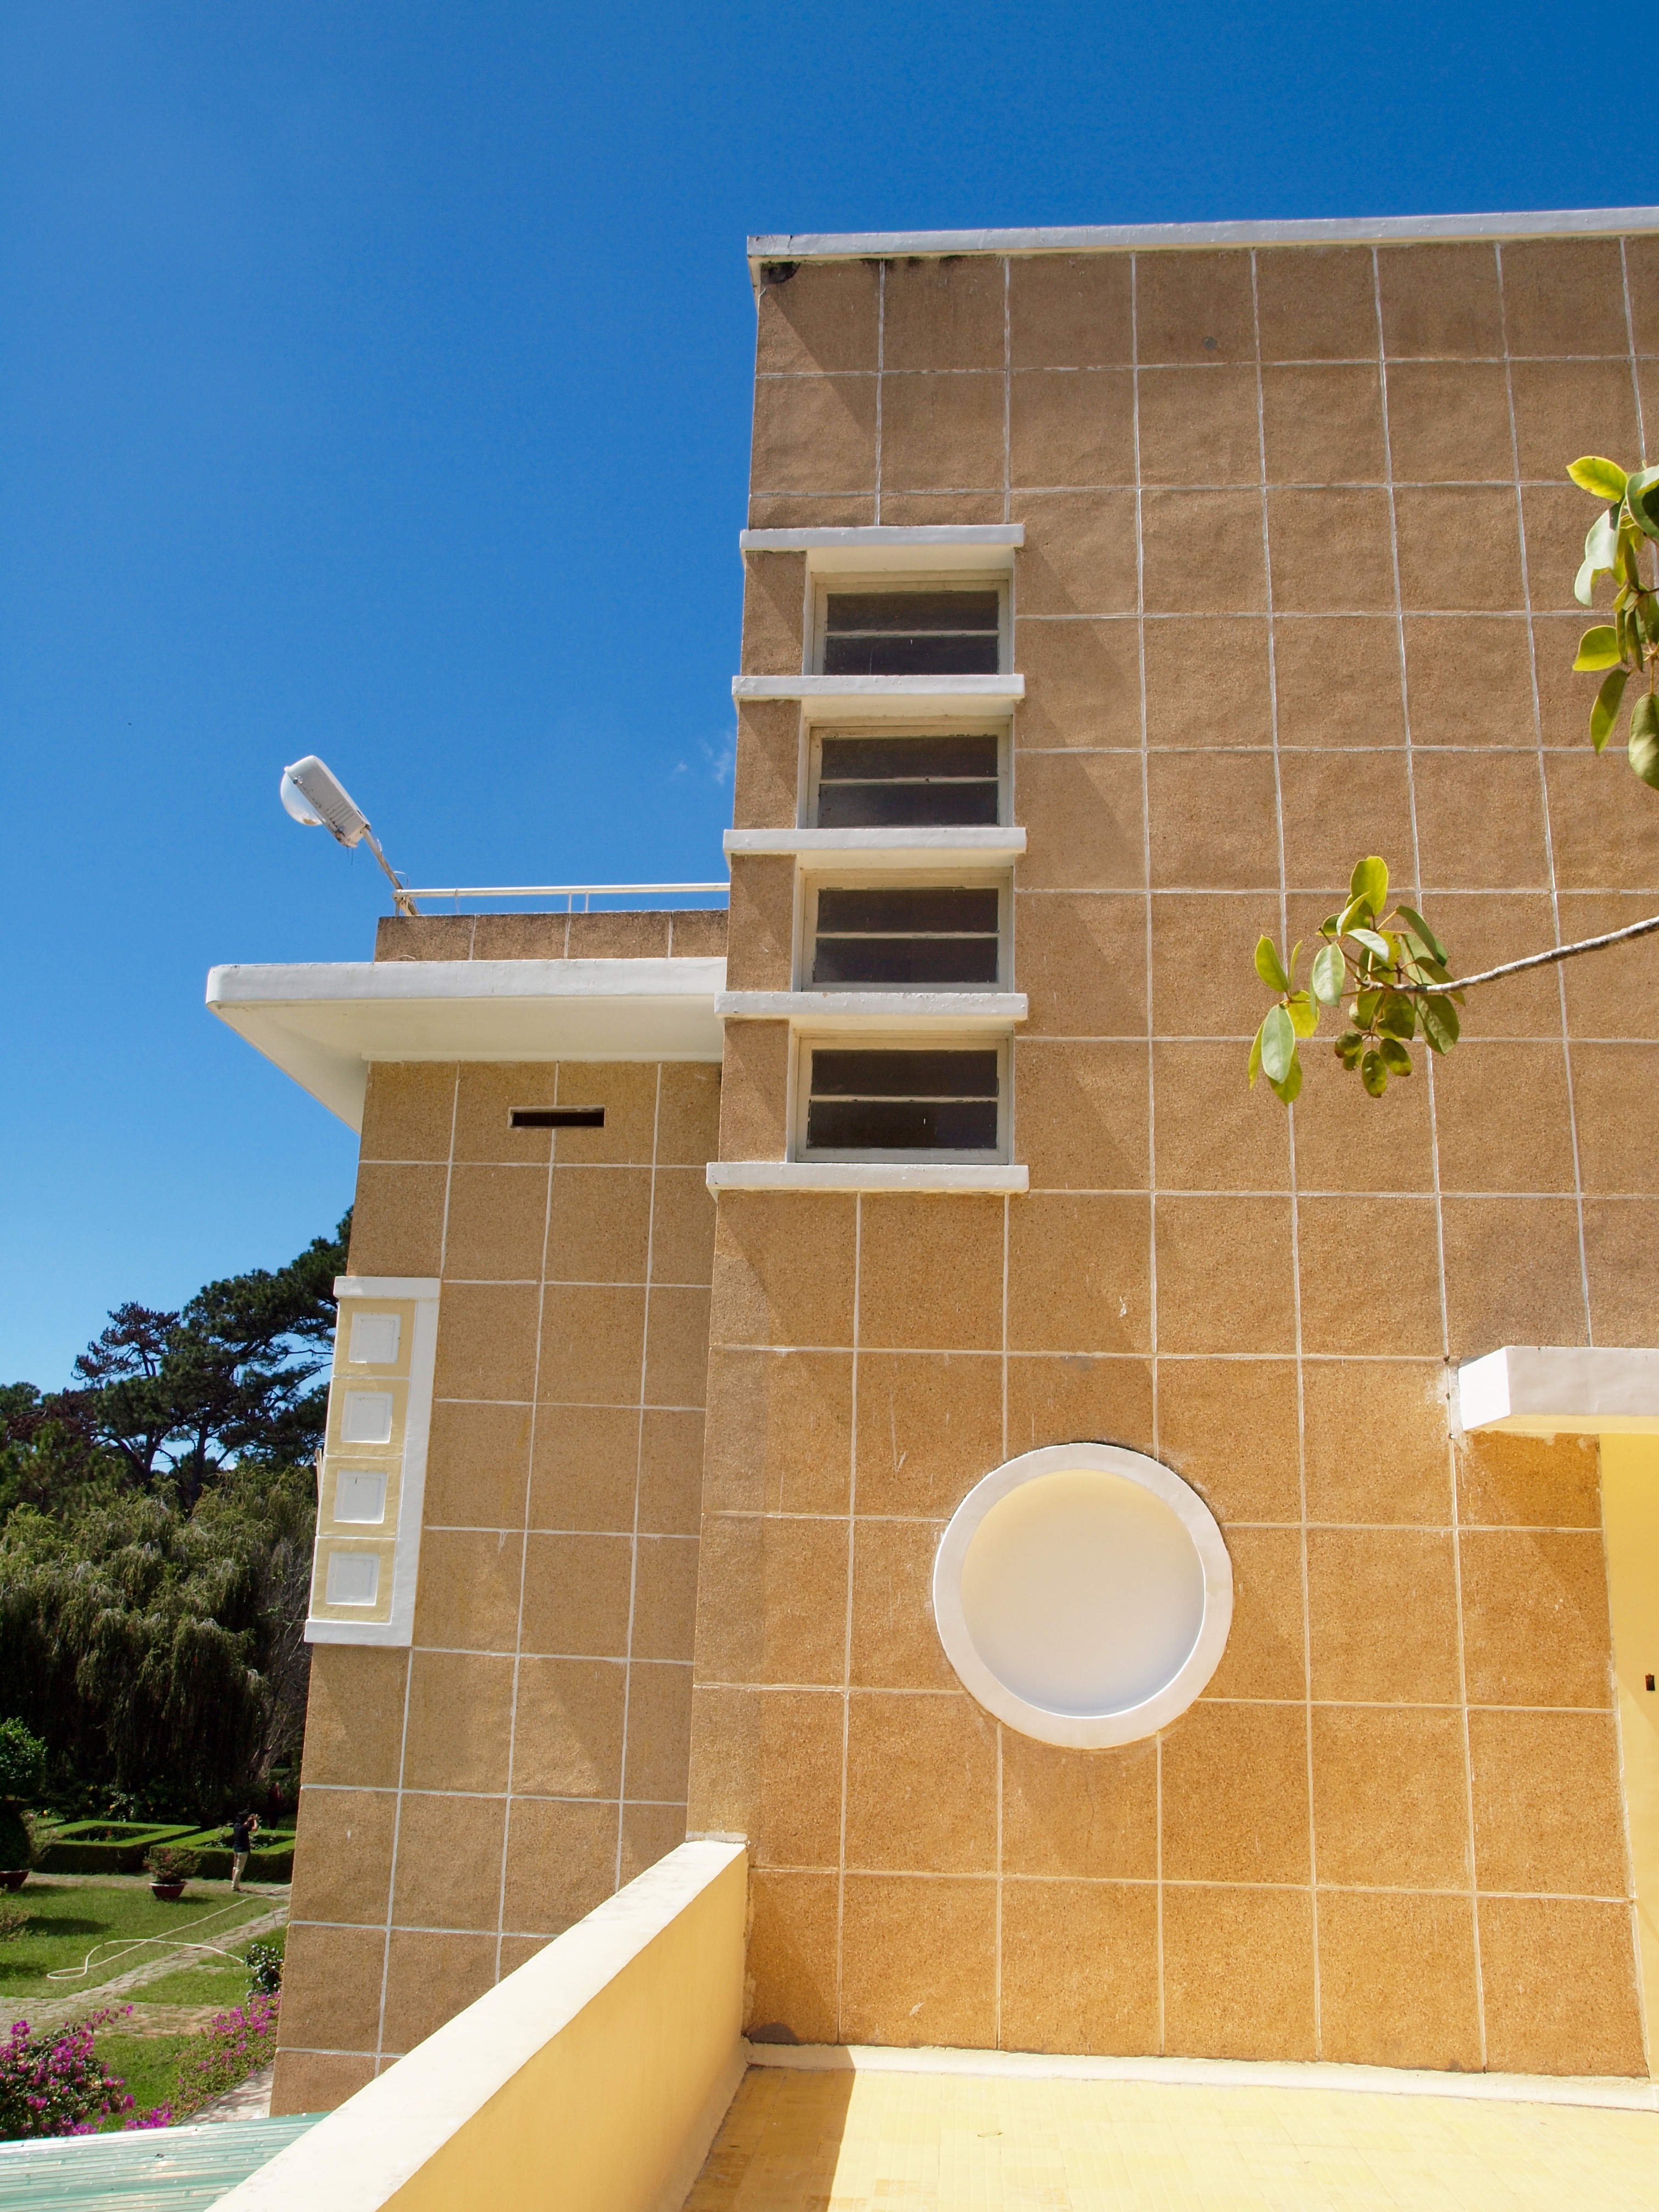
user: text: Màu sắc của bầu trời trong hình là gì?
assistant: text: Xanh dương

user: text: Vật thể chiếu sáng được gắn trên mái nhà của tòa nhà là gì?
assistant: text: Đèn đường